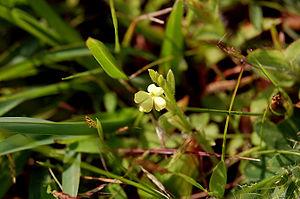
Striga asiatica est une espèce de plantes parasites de la famille des Orobanchaceae, originaire des régions tropicales et subtropicales d'Asie et d'Afrique.
Le Witchweed eradication program est un programme coordonné par l'USDA pendant une cinquantaine d'années, entre 1958 et 2009, pour éliminer une plante parasite envahissante, le striga, ou herbe sorcière, qui menaçait la Corn belt américaine et sa production de maïs. Ce programme, finalement couronné de succès, nécessita de combiner différentes méthodes de lutte : réglementaire, chimique, culturale ainsi que la sensibilisation de la population.